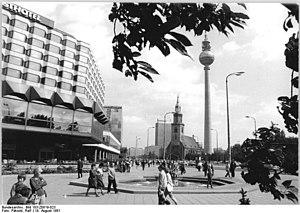
La Karl-Liebknecht-Straße est l'un des rues les plus connues du quartier de Mitte dans le centre de Berlin.